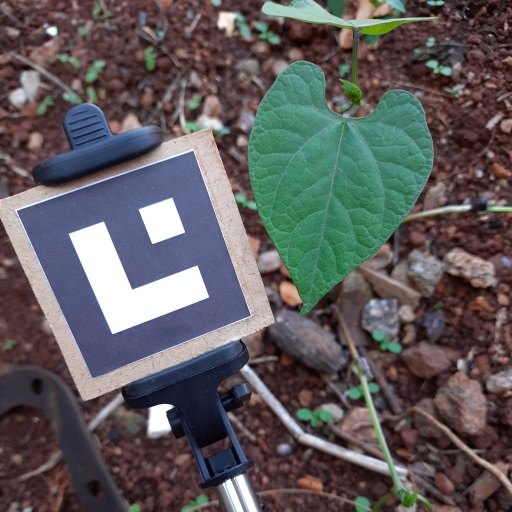
Observations: flat surface, no eating holes, under shade